Warsaw Uprising (1794)

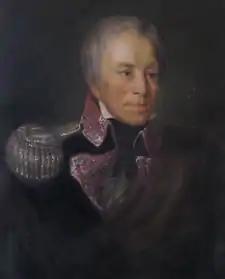
General Stanisław Mokronowski

Igelström rejected the plan and saw no need for the Russians to evacuate Warsaw. He sent a corps under General Aleksandr Khrushchev to intercept Kościuszko and prevent him from approaching Warsaw. He also ordered increased surveillance of suspected supporters of the uprising, and imposed censorship all mail passing through Warsaw. Igelström issued orders for the arrest of those he suspected of having any connection with the insurrection. These included some of the more prominent political leaders, among them Generals Antoni Madaliński, Kazimierz Nestor Sapieha and Ignacy Działyński, King's Chamberlain Jan Walenty Węgierski, Marshal of the Sejm Stanisław Małachowski, Ignacy and Stanisław Potocki and Hugo Kołłątaj. At the same time Russian forces started preparations to disarm the weak Polish garrison of Warsaw under General Stanisław Mokronowski by seizing the Warsaw Arsenal at Miodowa Street. These orders only made the situation worse as they were leaked to the Poles.